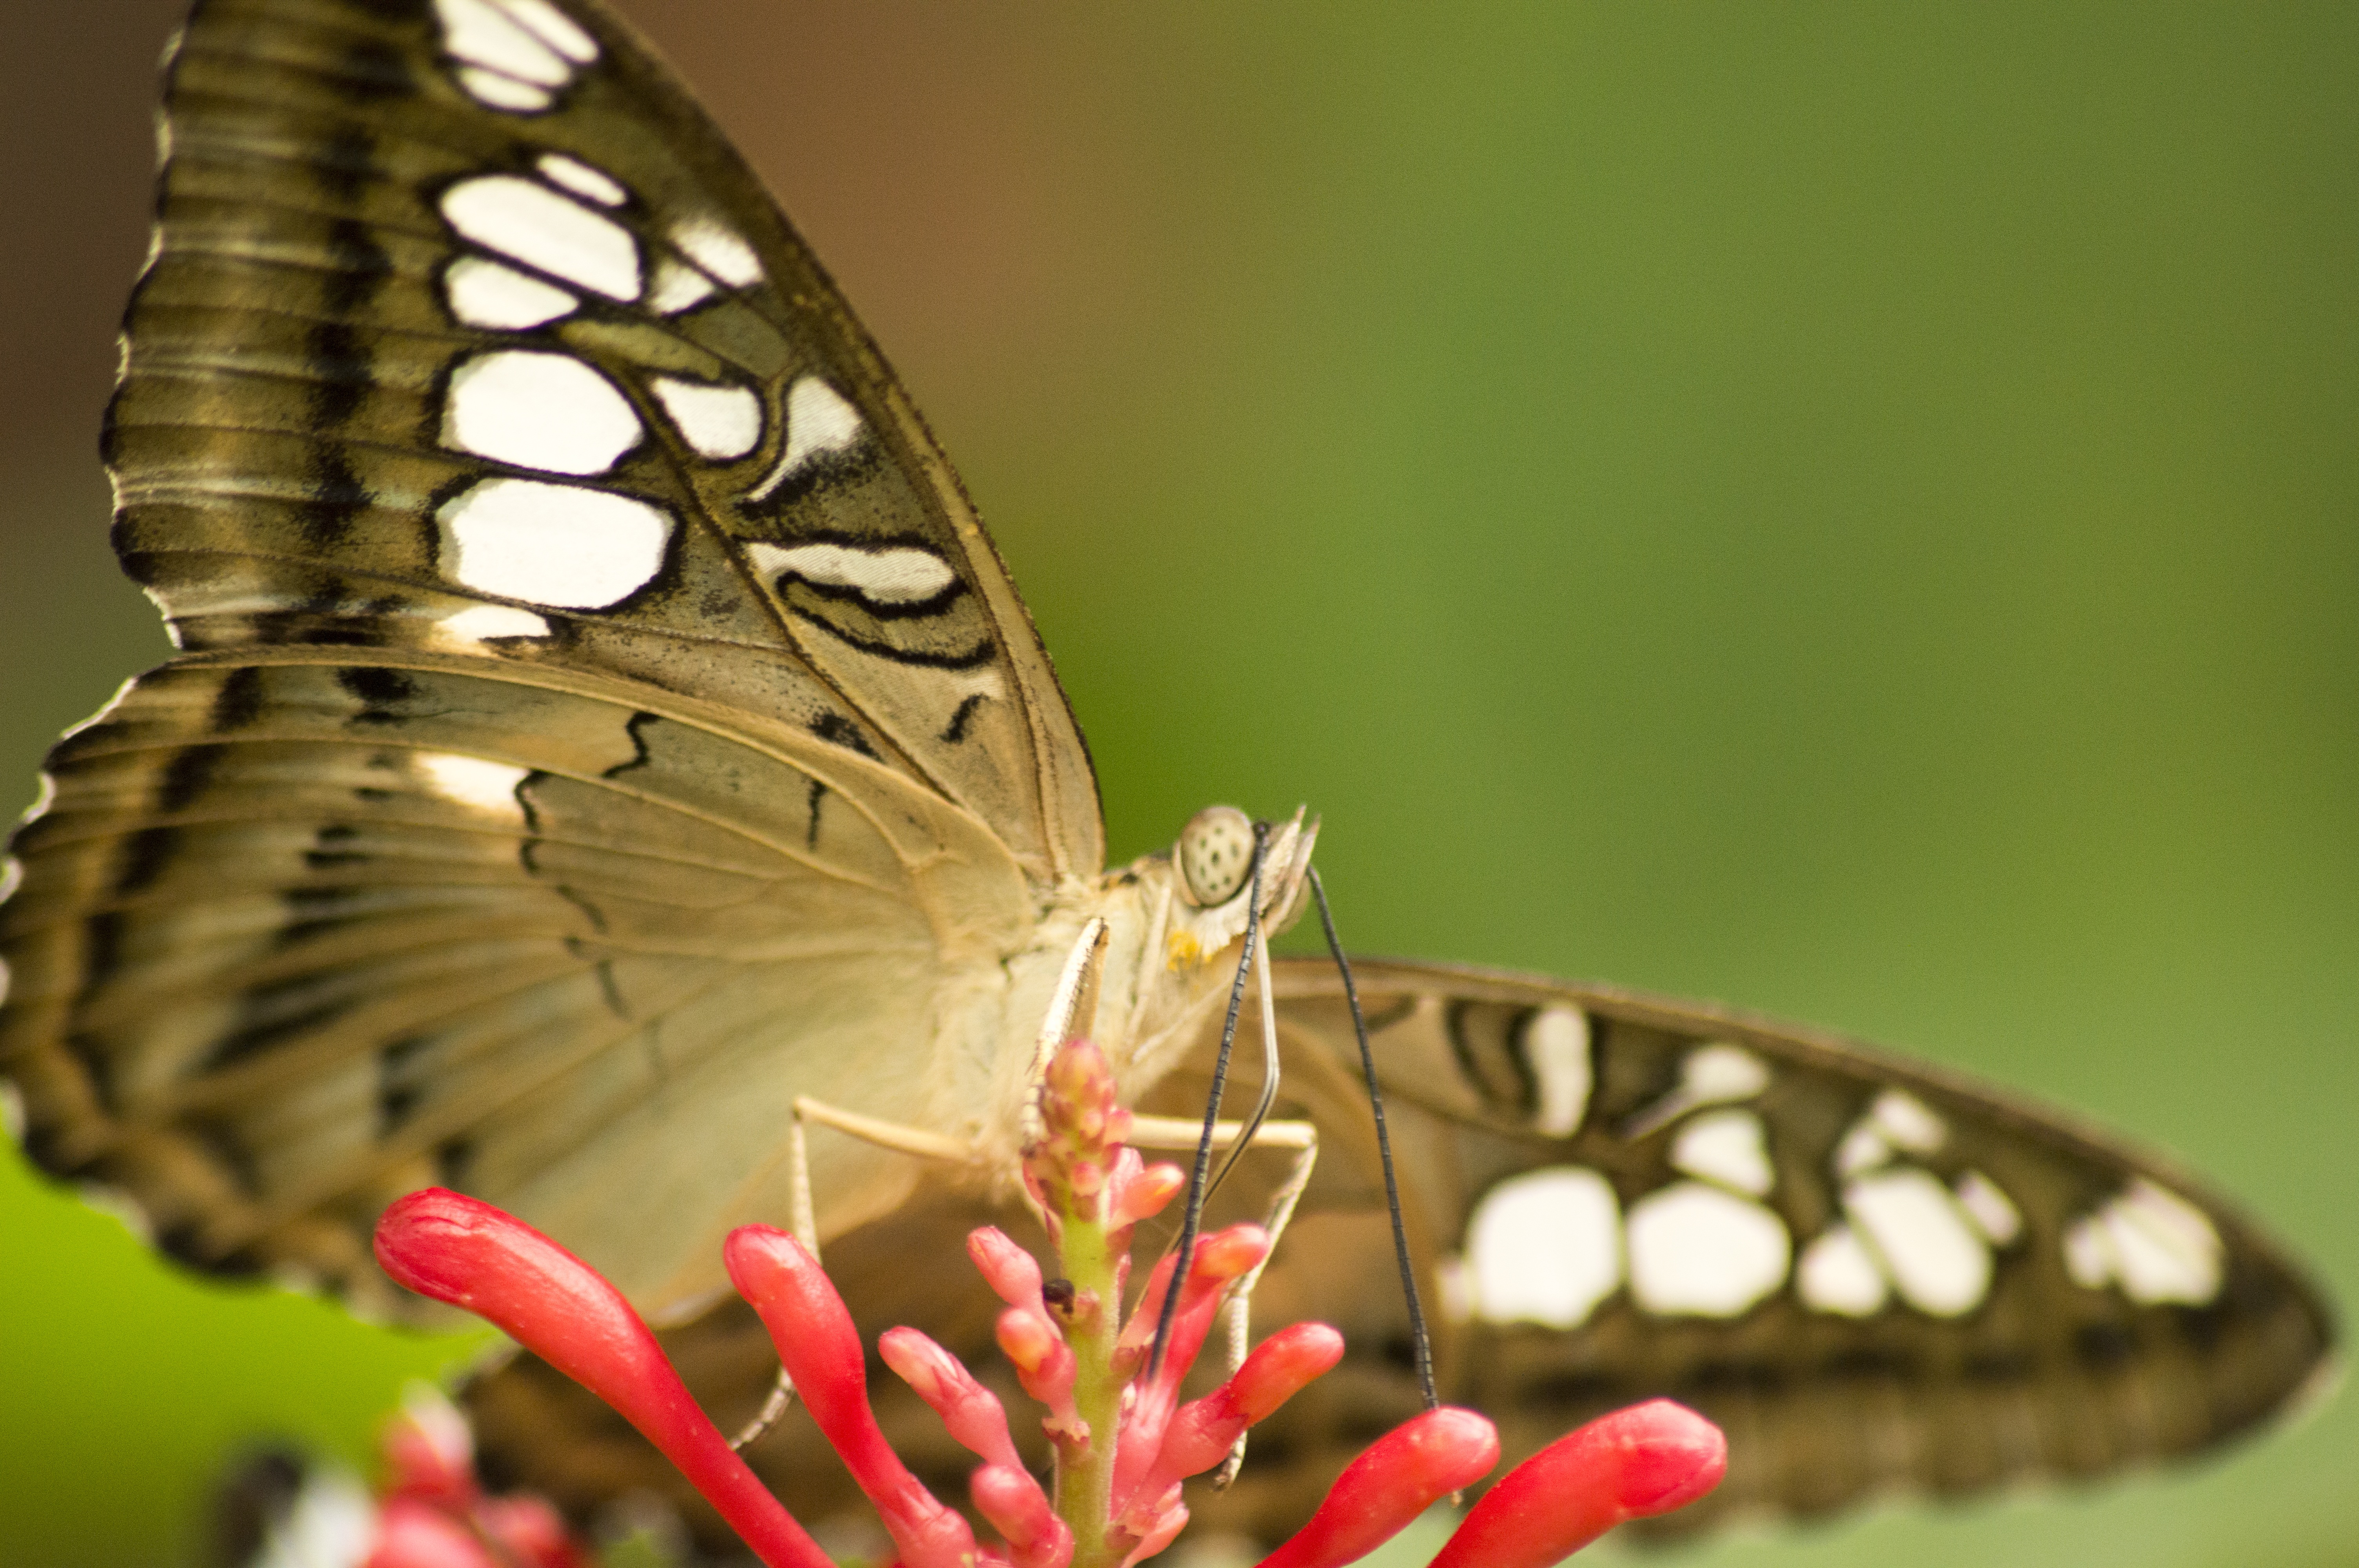
nature, wing, photography, flower, petal, insect, botany, butterfly, fauna, invertebrate, close up, spots, nectar, macro photography, arthropod, pollinator, moths and butterflies, lycaenid, brush footed butterfly, colias